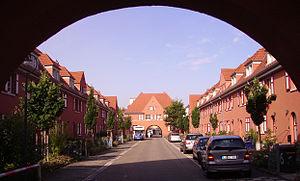
Ludwigshafen ou Ludwigshafen-sur-le-Rhin, est une ville allemande et un arrondissement, située près du Rhin, dans le Land de Rhénanie-Palatinat.